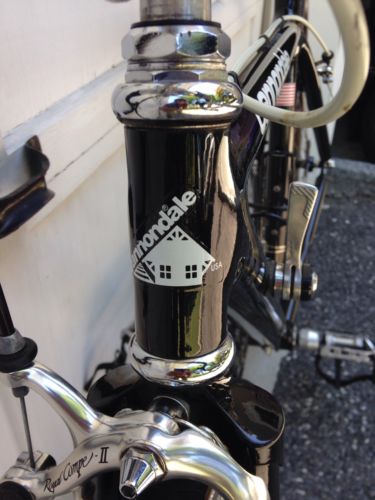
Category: bicycle